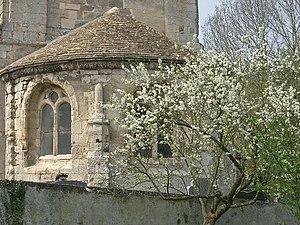
Eglise Saint-Martin de Breny, Aisne. XIIe siècle. Vue de l'abside romane.